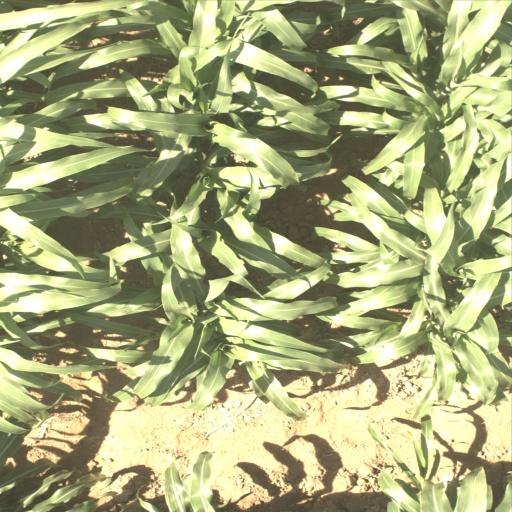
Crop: sorghum